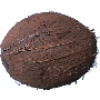
Label: Cocos 1